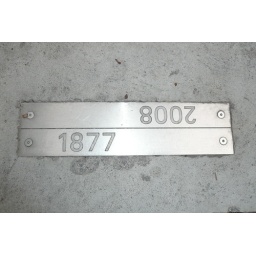
new finds on the street in Montreal on la rue St. Denis, numbers indicate the year the building was built.